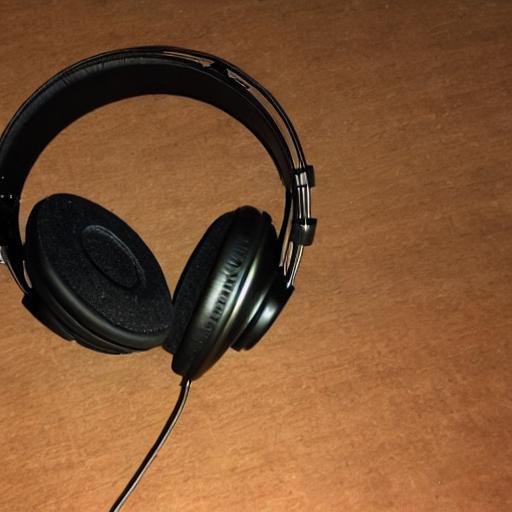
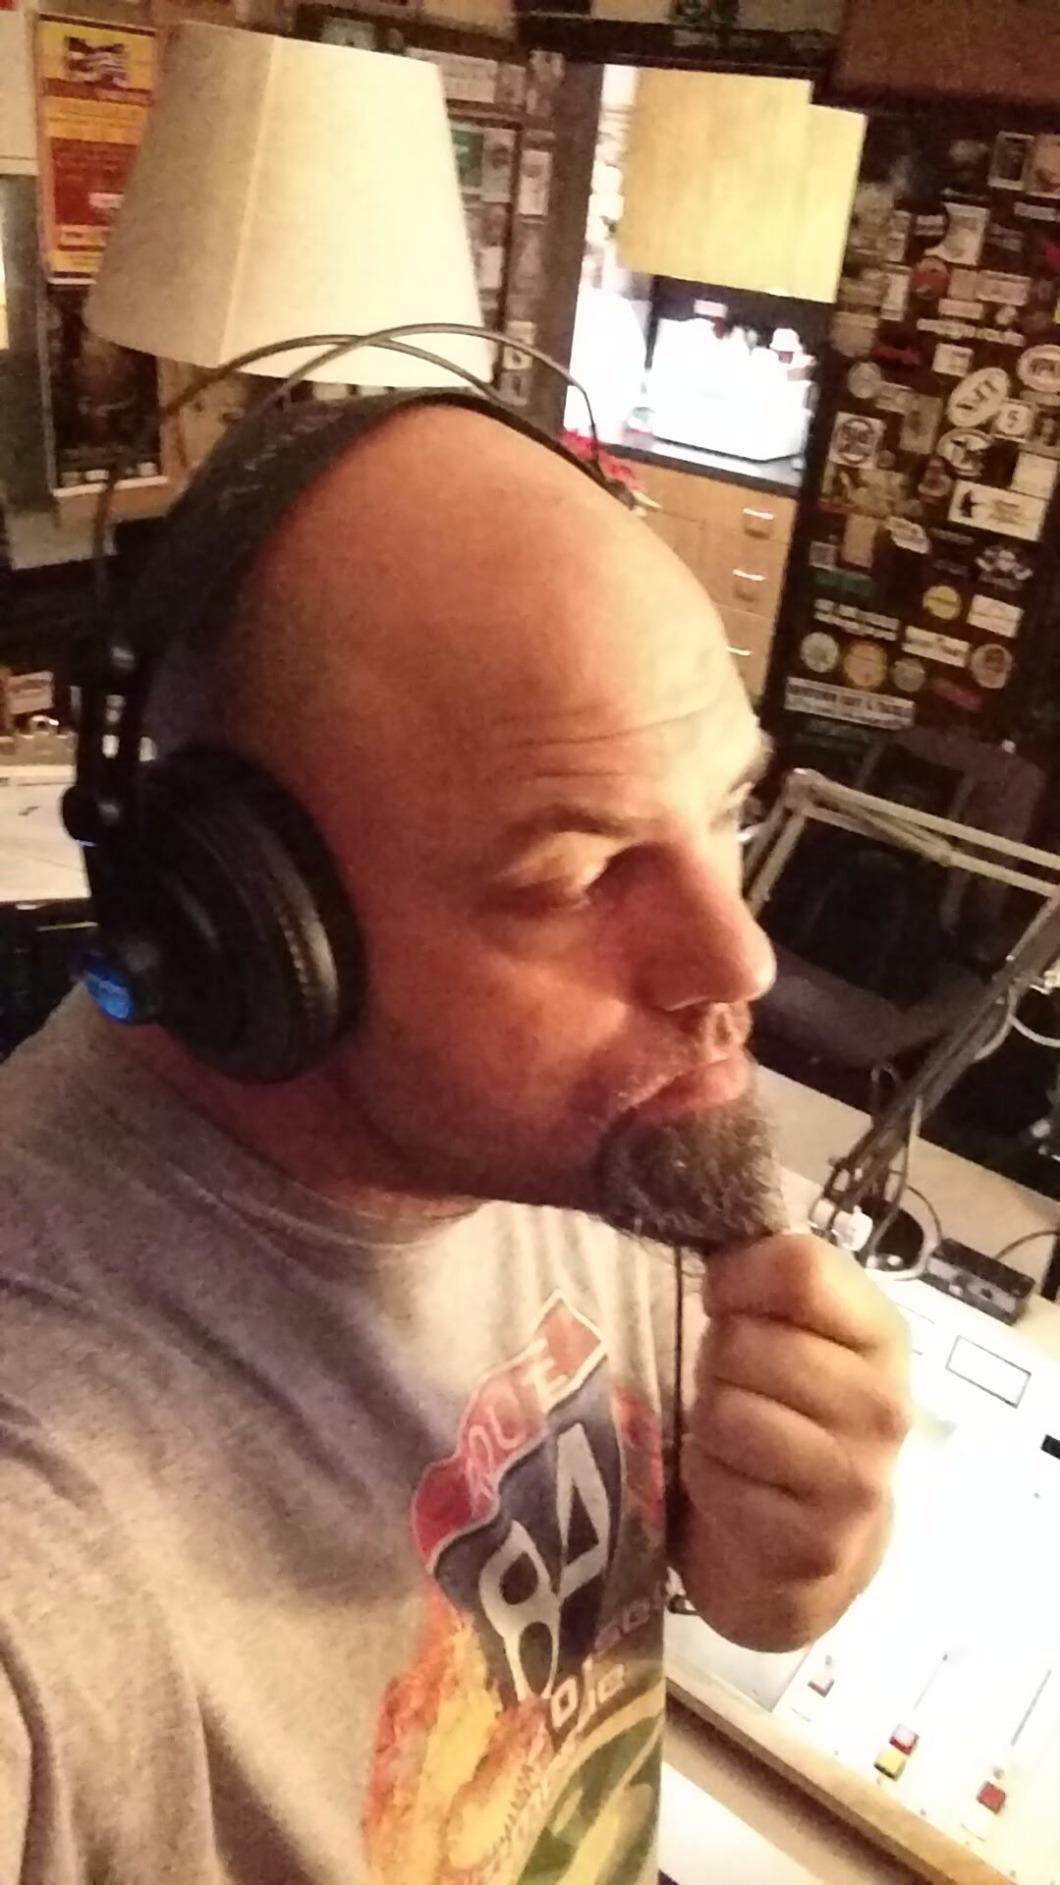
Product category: headphones
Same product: no